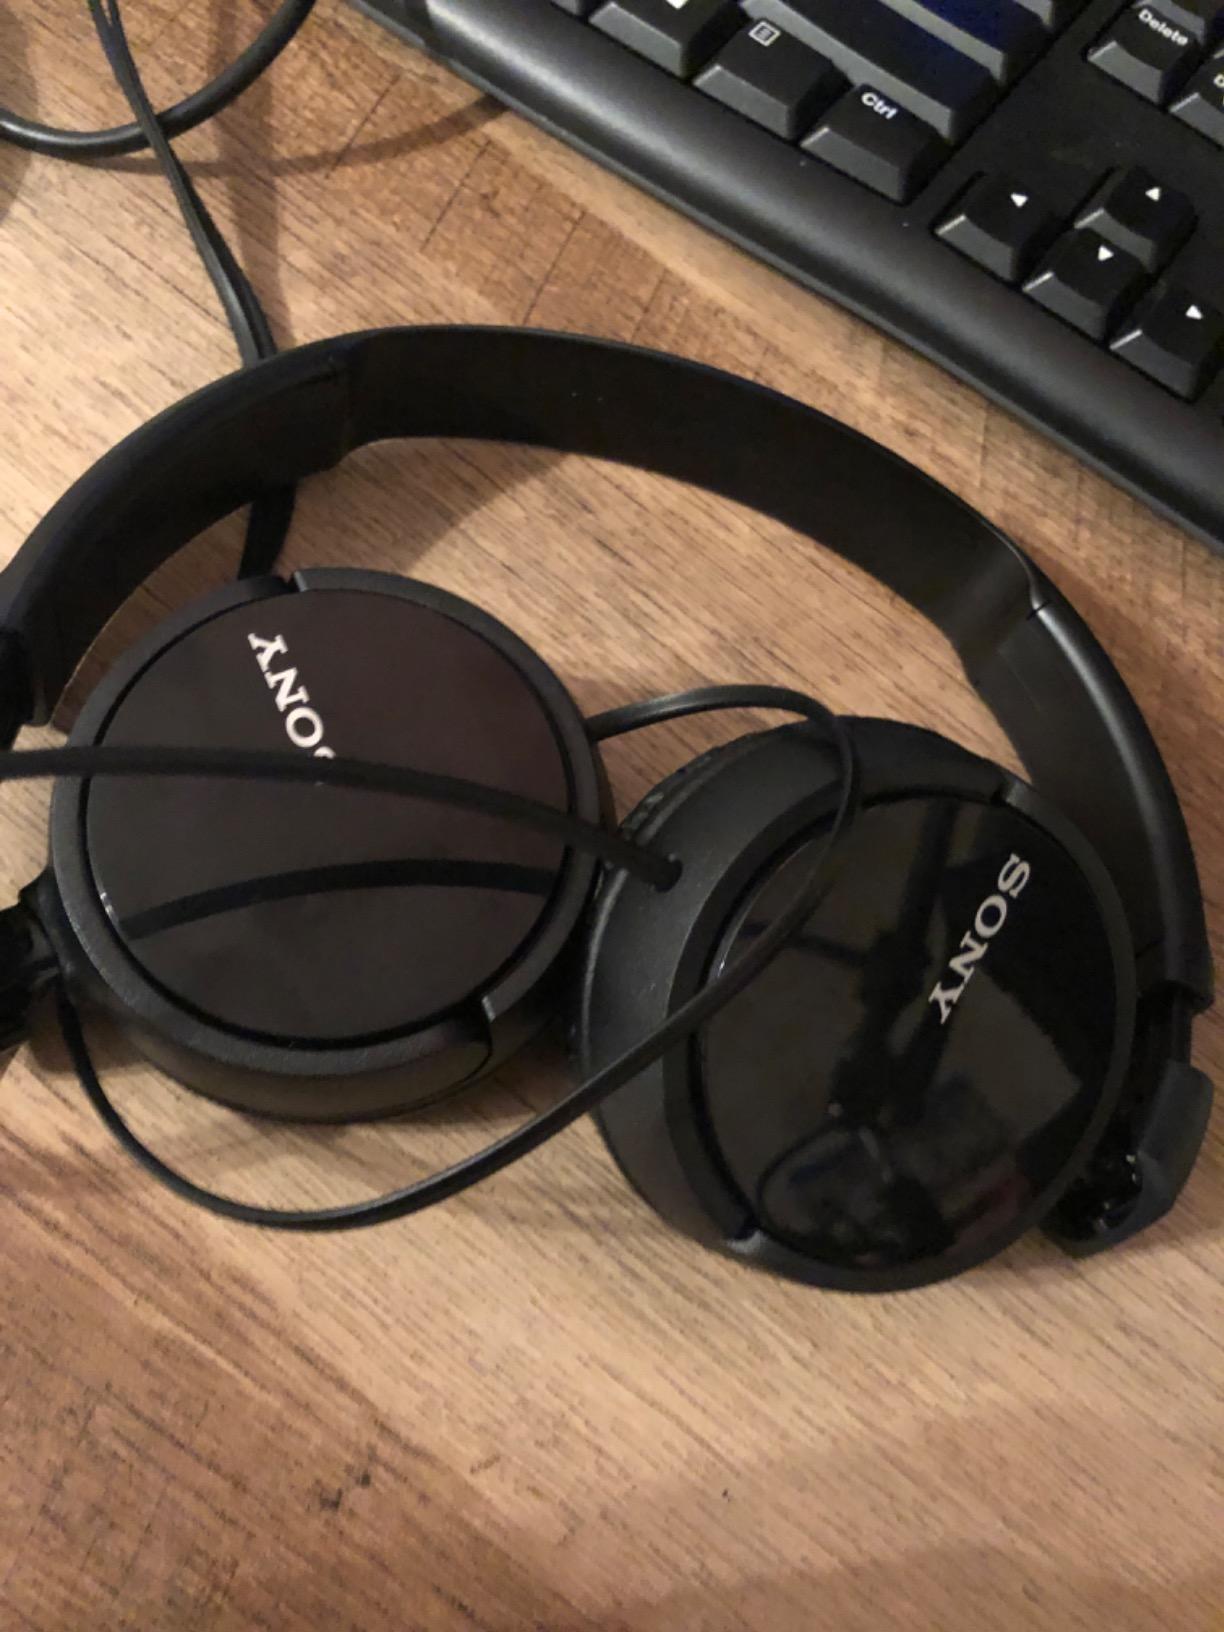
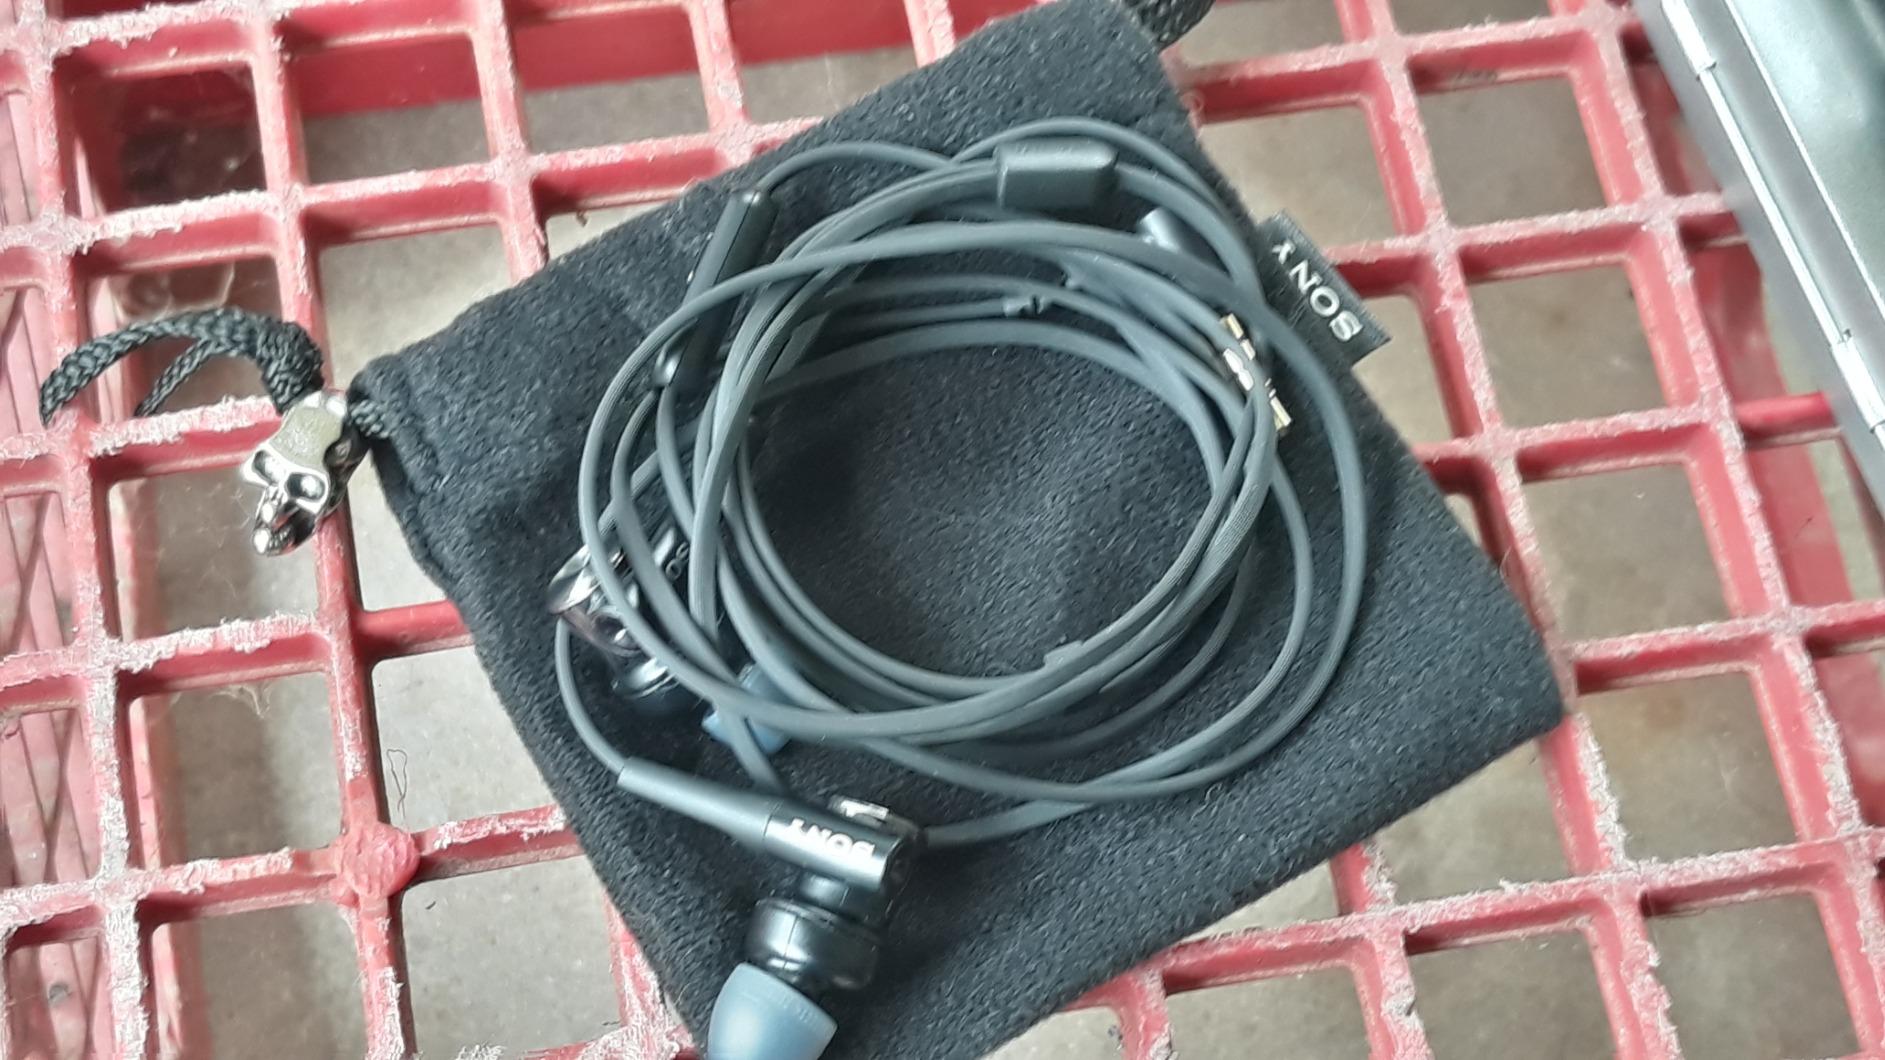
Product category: headphones
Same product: no